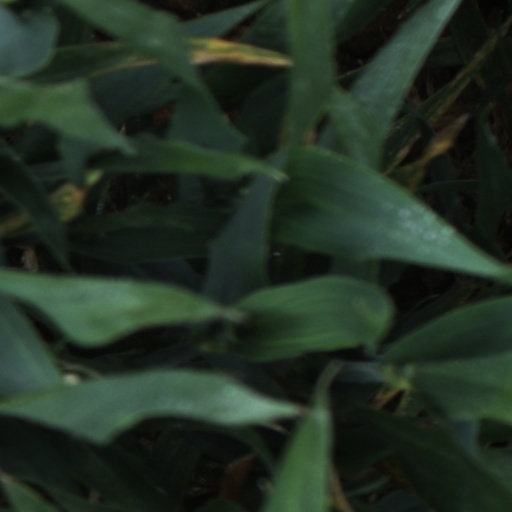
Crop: wheat